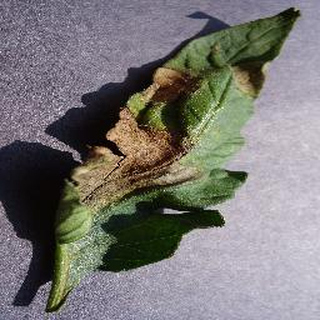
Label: tomato_late_blight